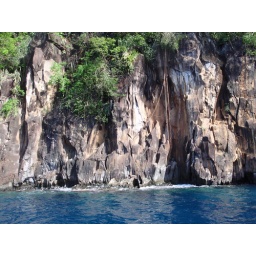
rock wall coast in St. VIncent